Lee Hodson

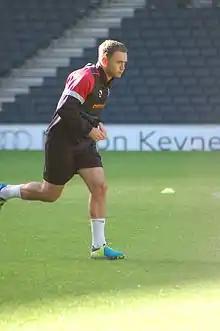
Hodson in training for Milton Keynes Dons

Lee James Stephen Hodson (born 2 October 1991) is a professional footballer who plays for club AFC Totton.